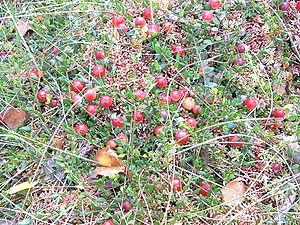
Cette liste de Tracheophyta de Bosnie-Herzégovine, ainsi que d’espèces introduites est un aperçu incomplet d’espèces de mousses, de fougères, de gymnospermes et d’angiospermes citées dans la littérature disponible en langues bosniaque, croate, serbe et serbo-croate. Cet aperçu n’inclue pas des espèces cultivées ni celles occasionnellement introduites.